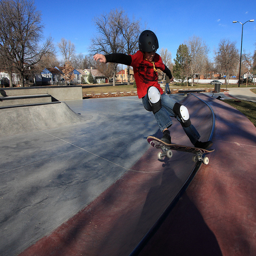
A young boy is doing a skateboard trick.
A skateboarder performs a trick in a skate park.
A boy riding on his skateboard at a skate park.
a young kid doing a trick on a skateboard at a skate park
A skateboarder doing a trick on a skate ramp.